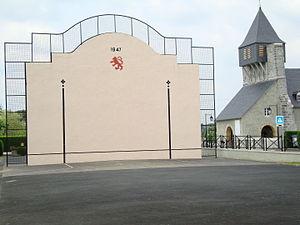
Espès est une ancienne commune française du département des Pyrénées-Atlantiques. Le 10 janvier 1842, la commune fusionne avec Undurein pour former la nouvelle commune de Espès-Undurein.
Espès-Undurein est une commune française, située dans le département des Pyrénées-Atlantiques en région Nouvelle-Aquitaine.